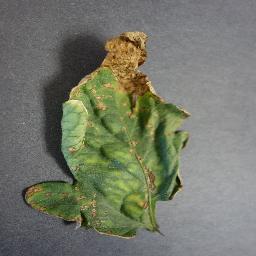
Label: Tomato___Bacterial_spot